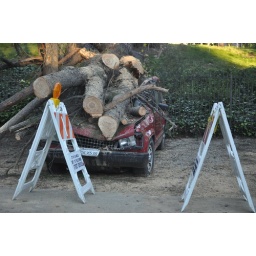
a huge tree fell straight on this car near my house in woodland hills.